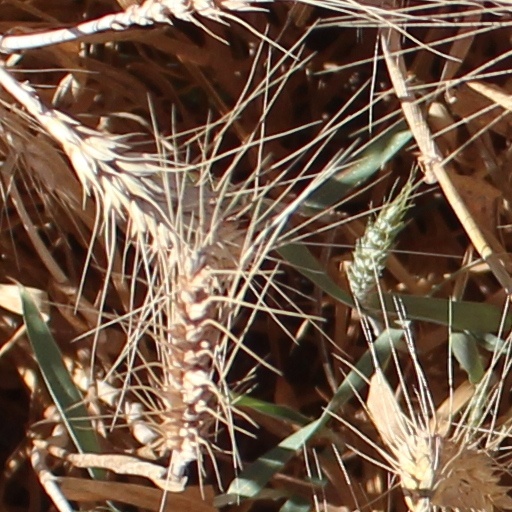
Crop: wheat